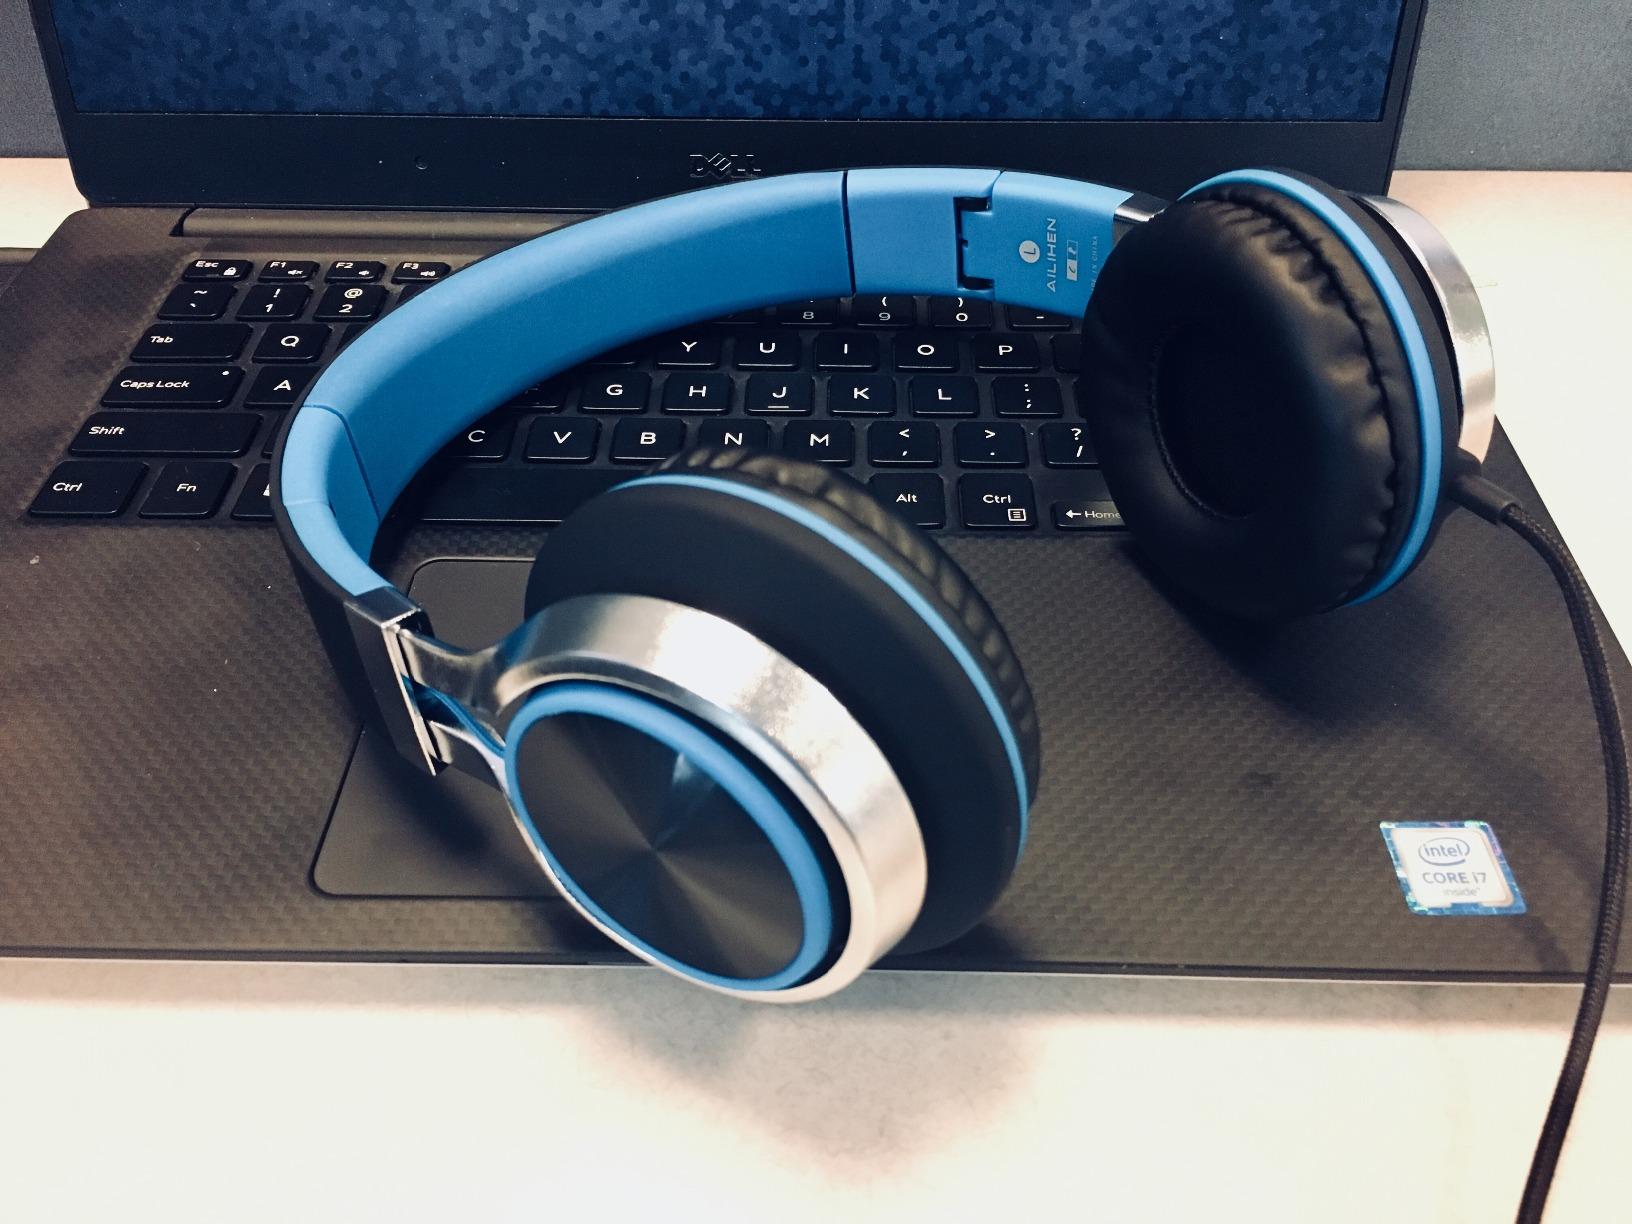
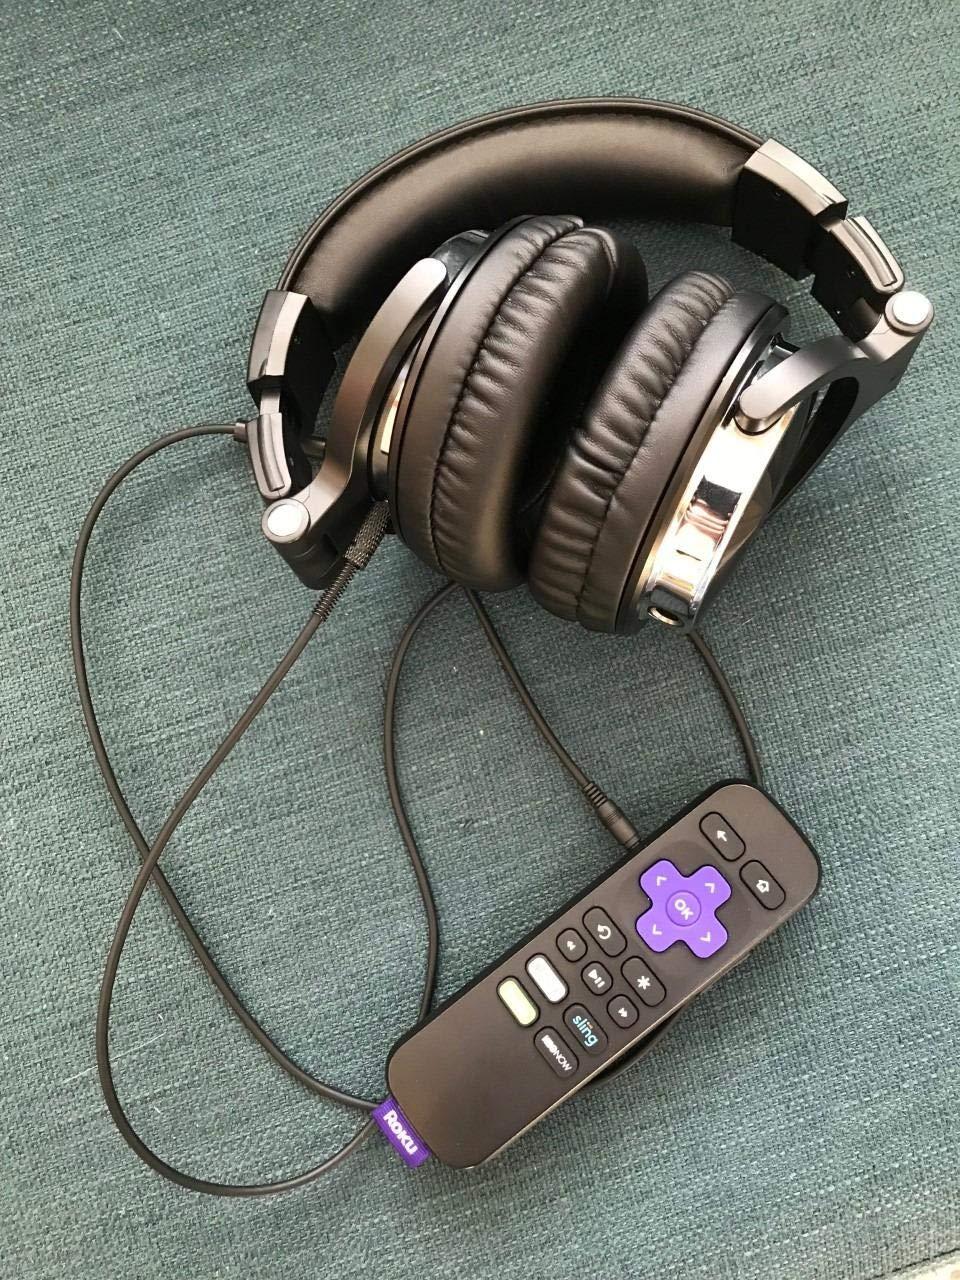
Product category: headphones
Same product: no